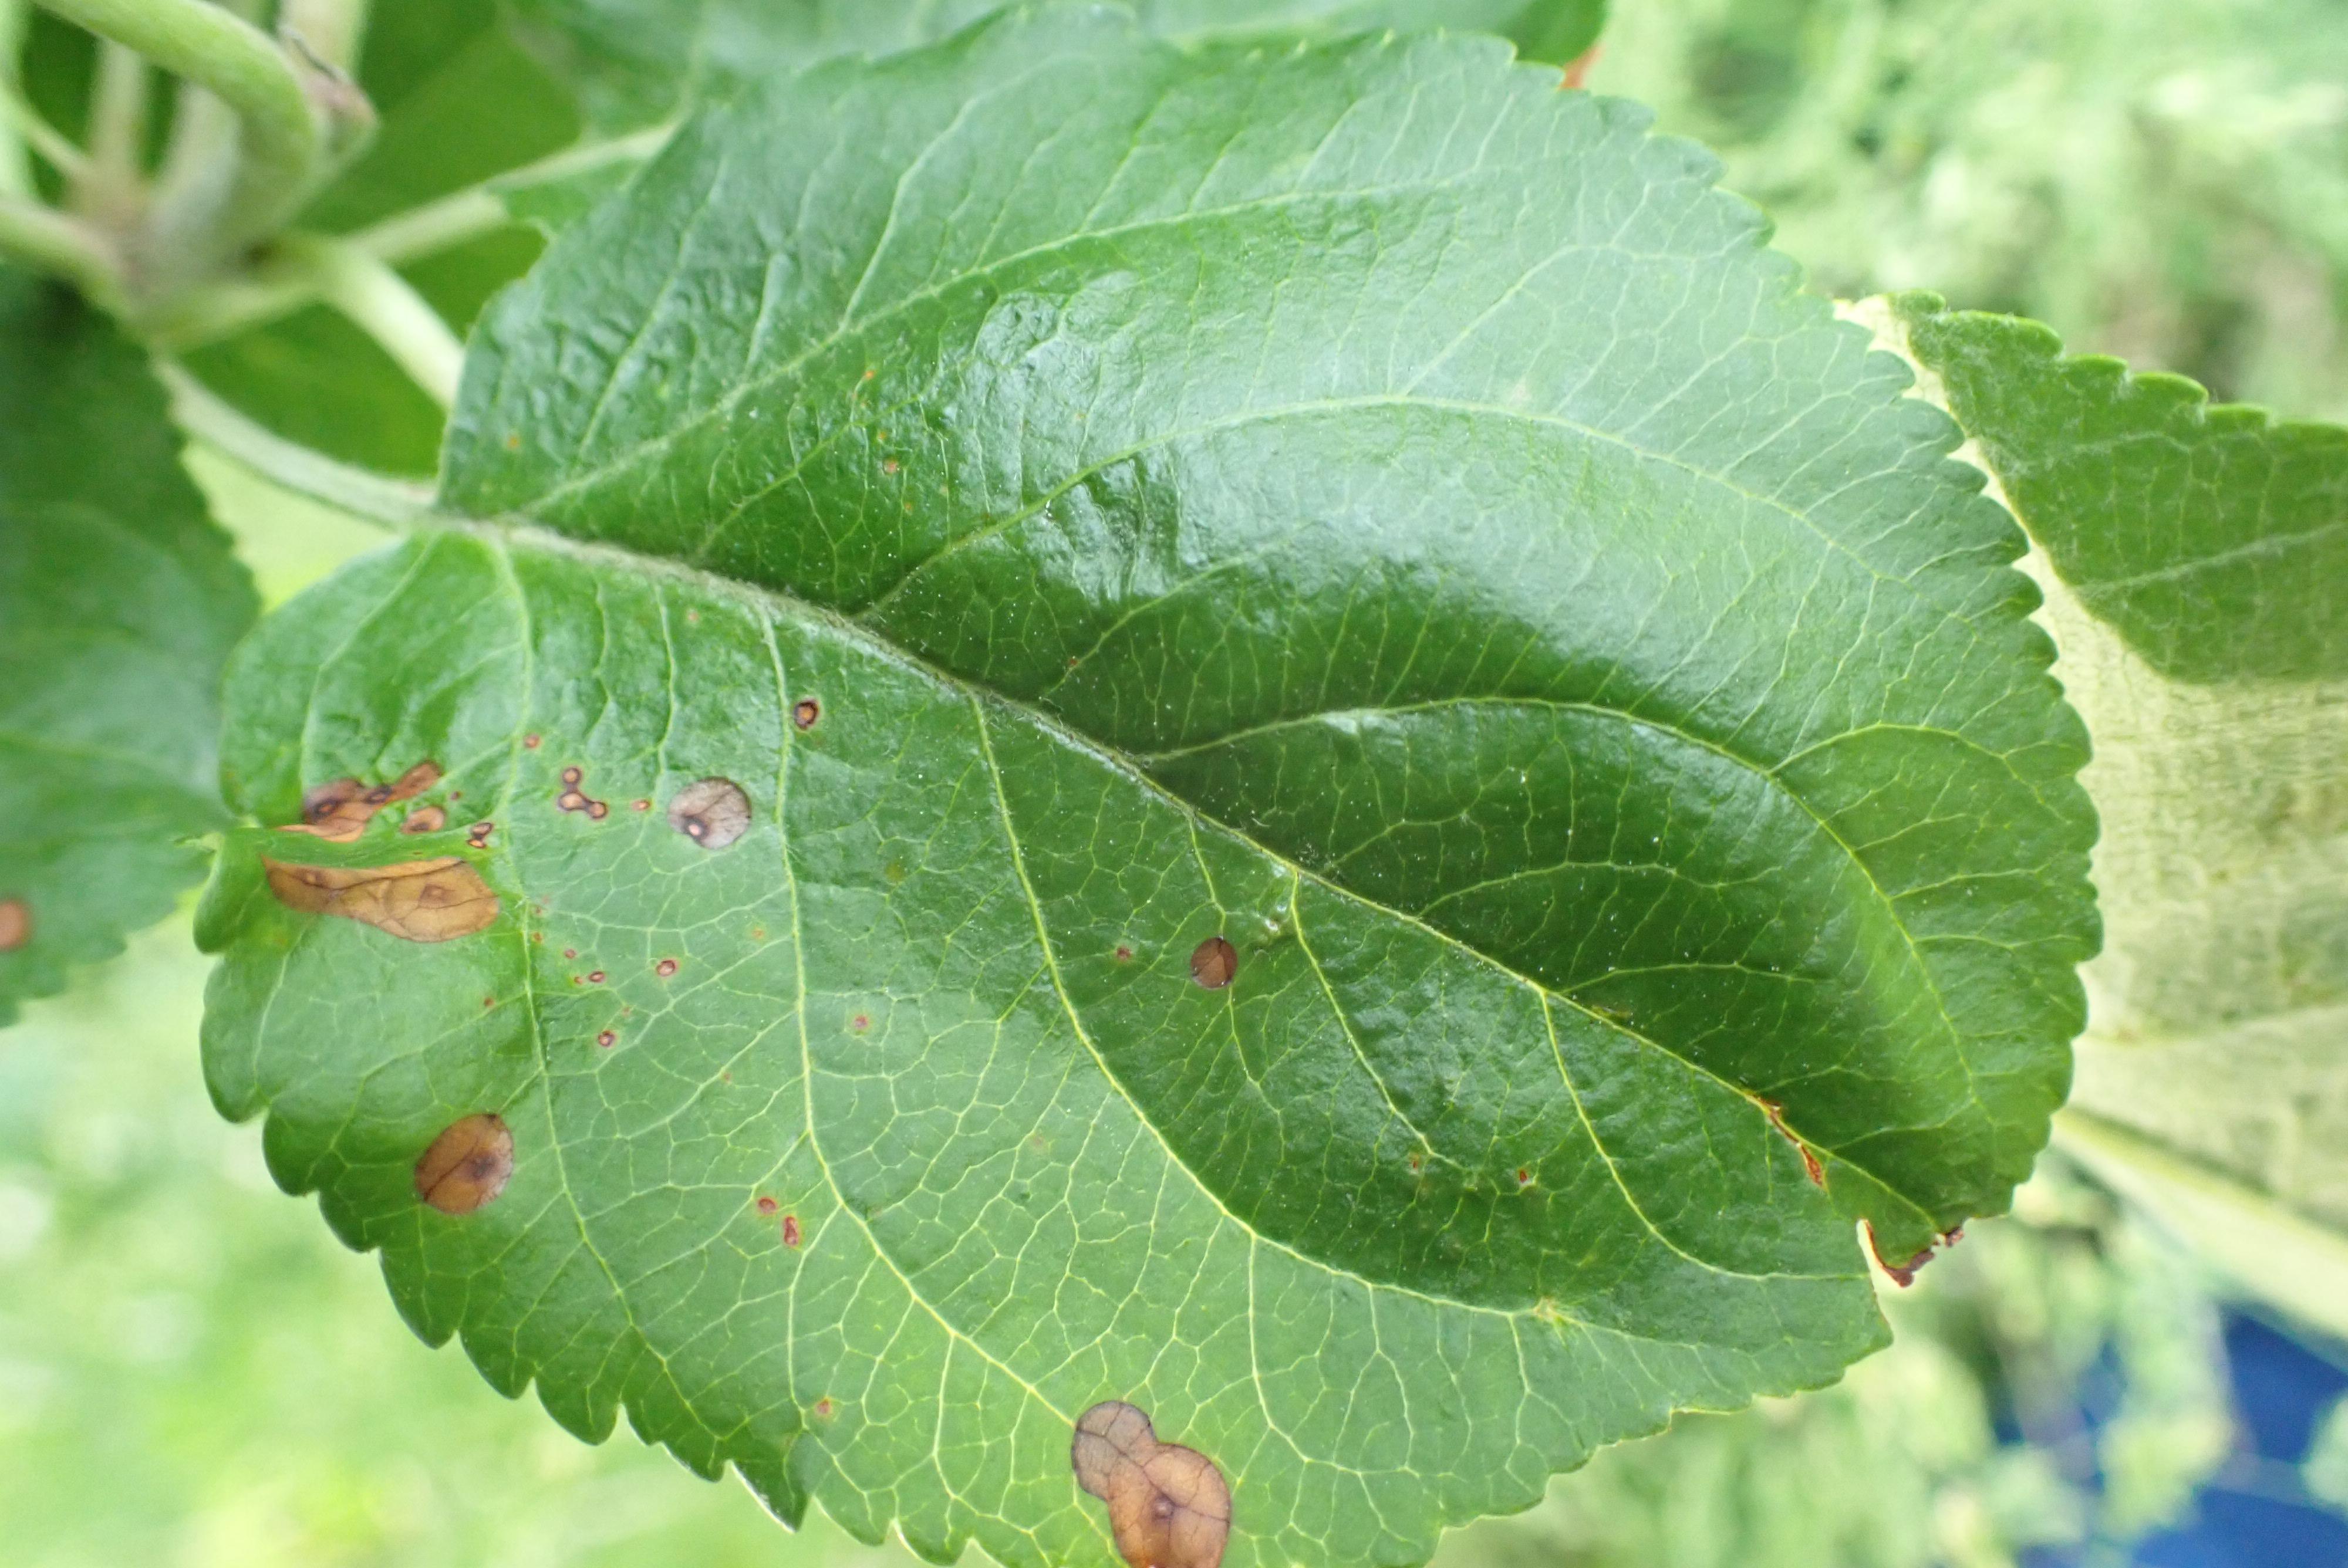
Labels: frog_eye_leaf_spot